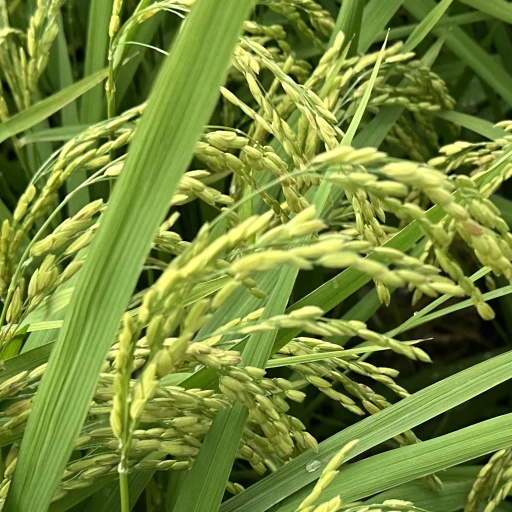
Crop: rice